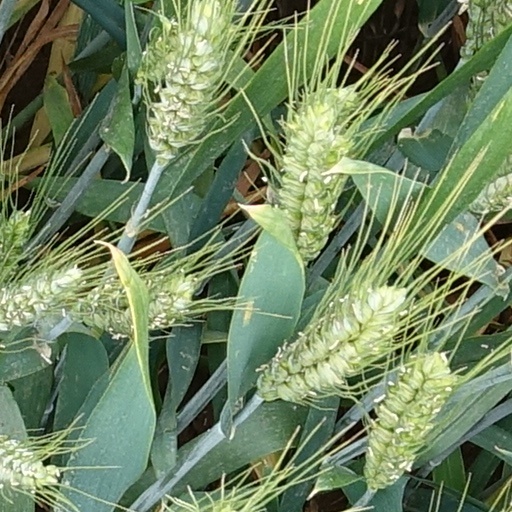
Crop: wheat